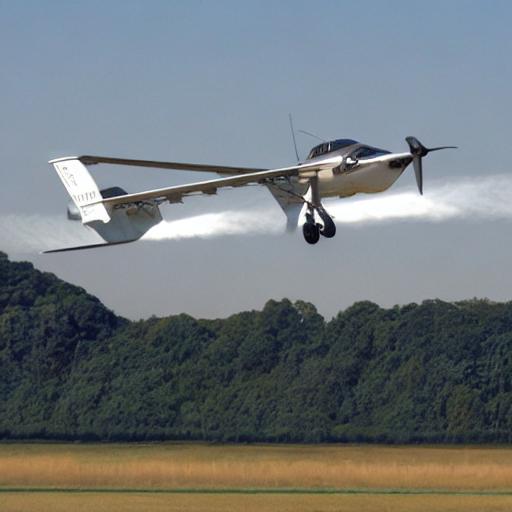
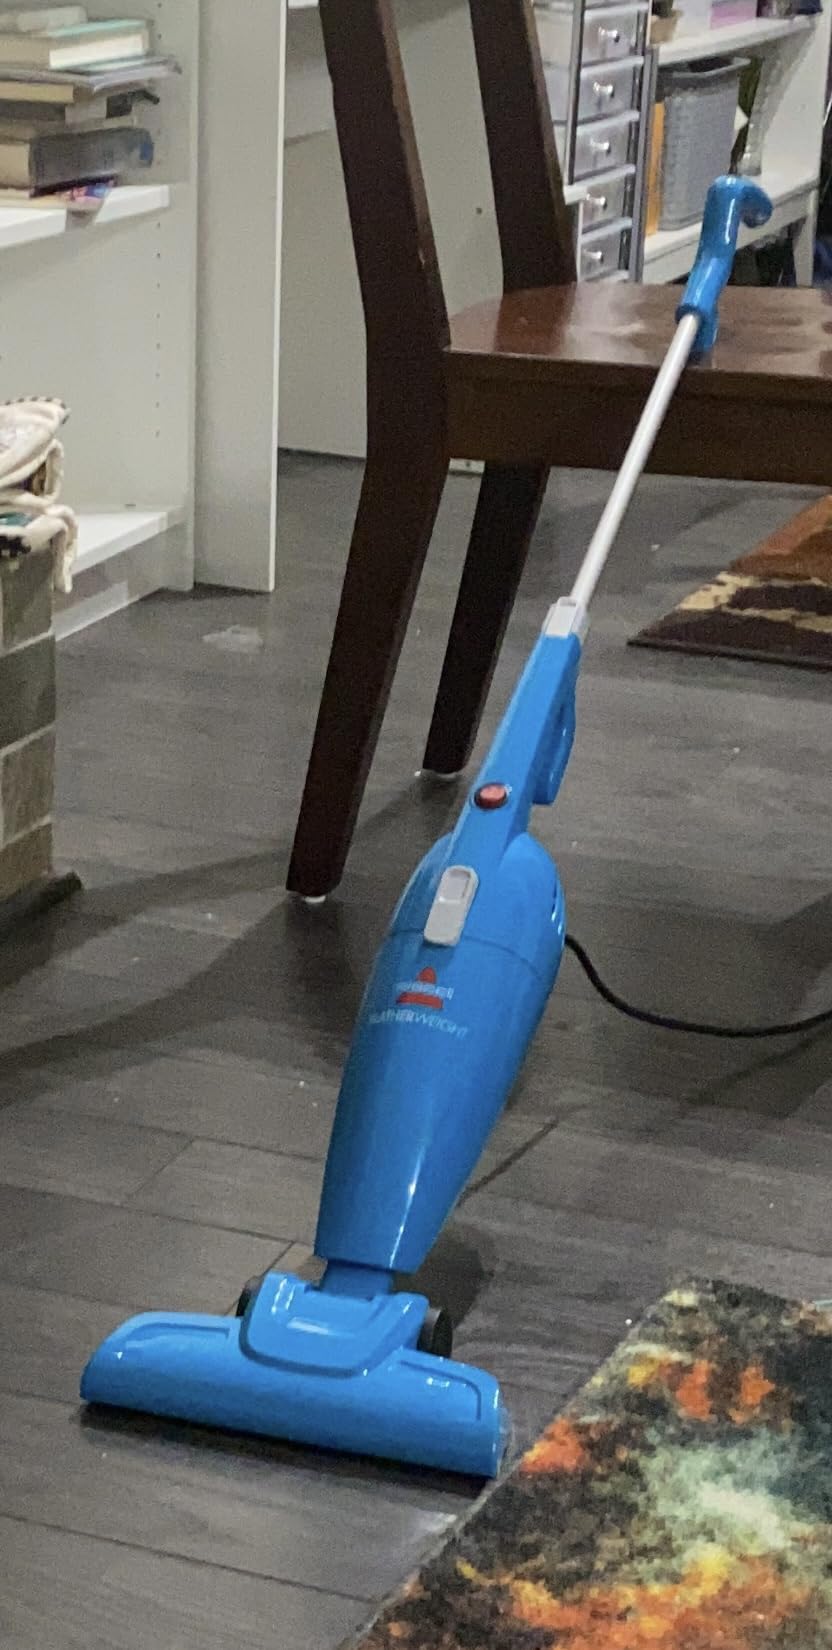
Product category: items_vacuum
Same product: no